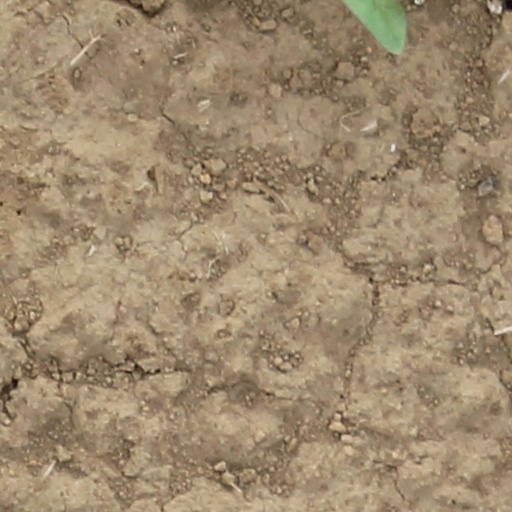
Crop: wheat